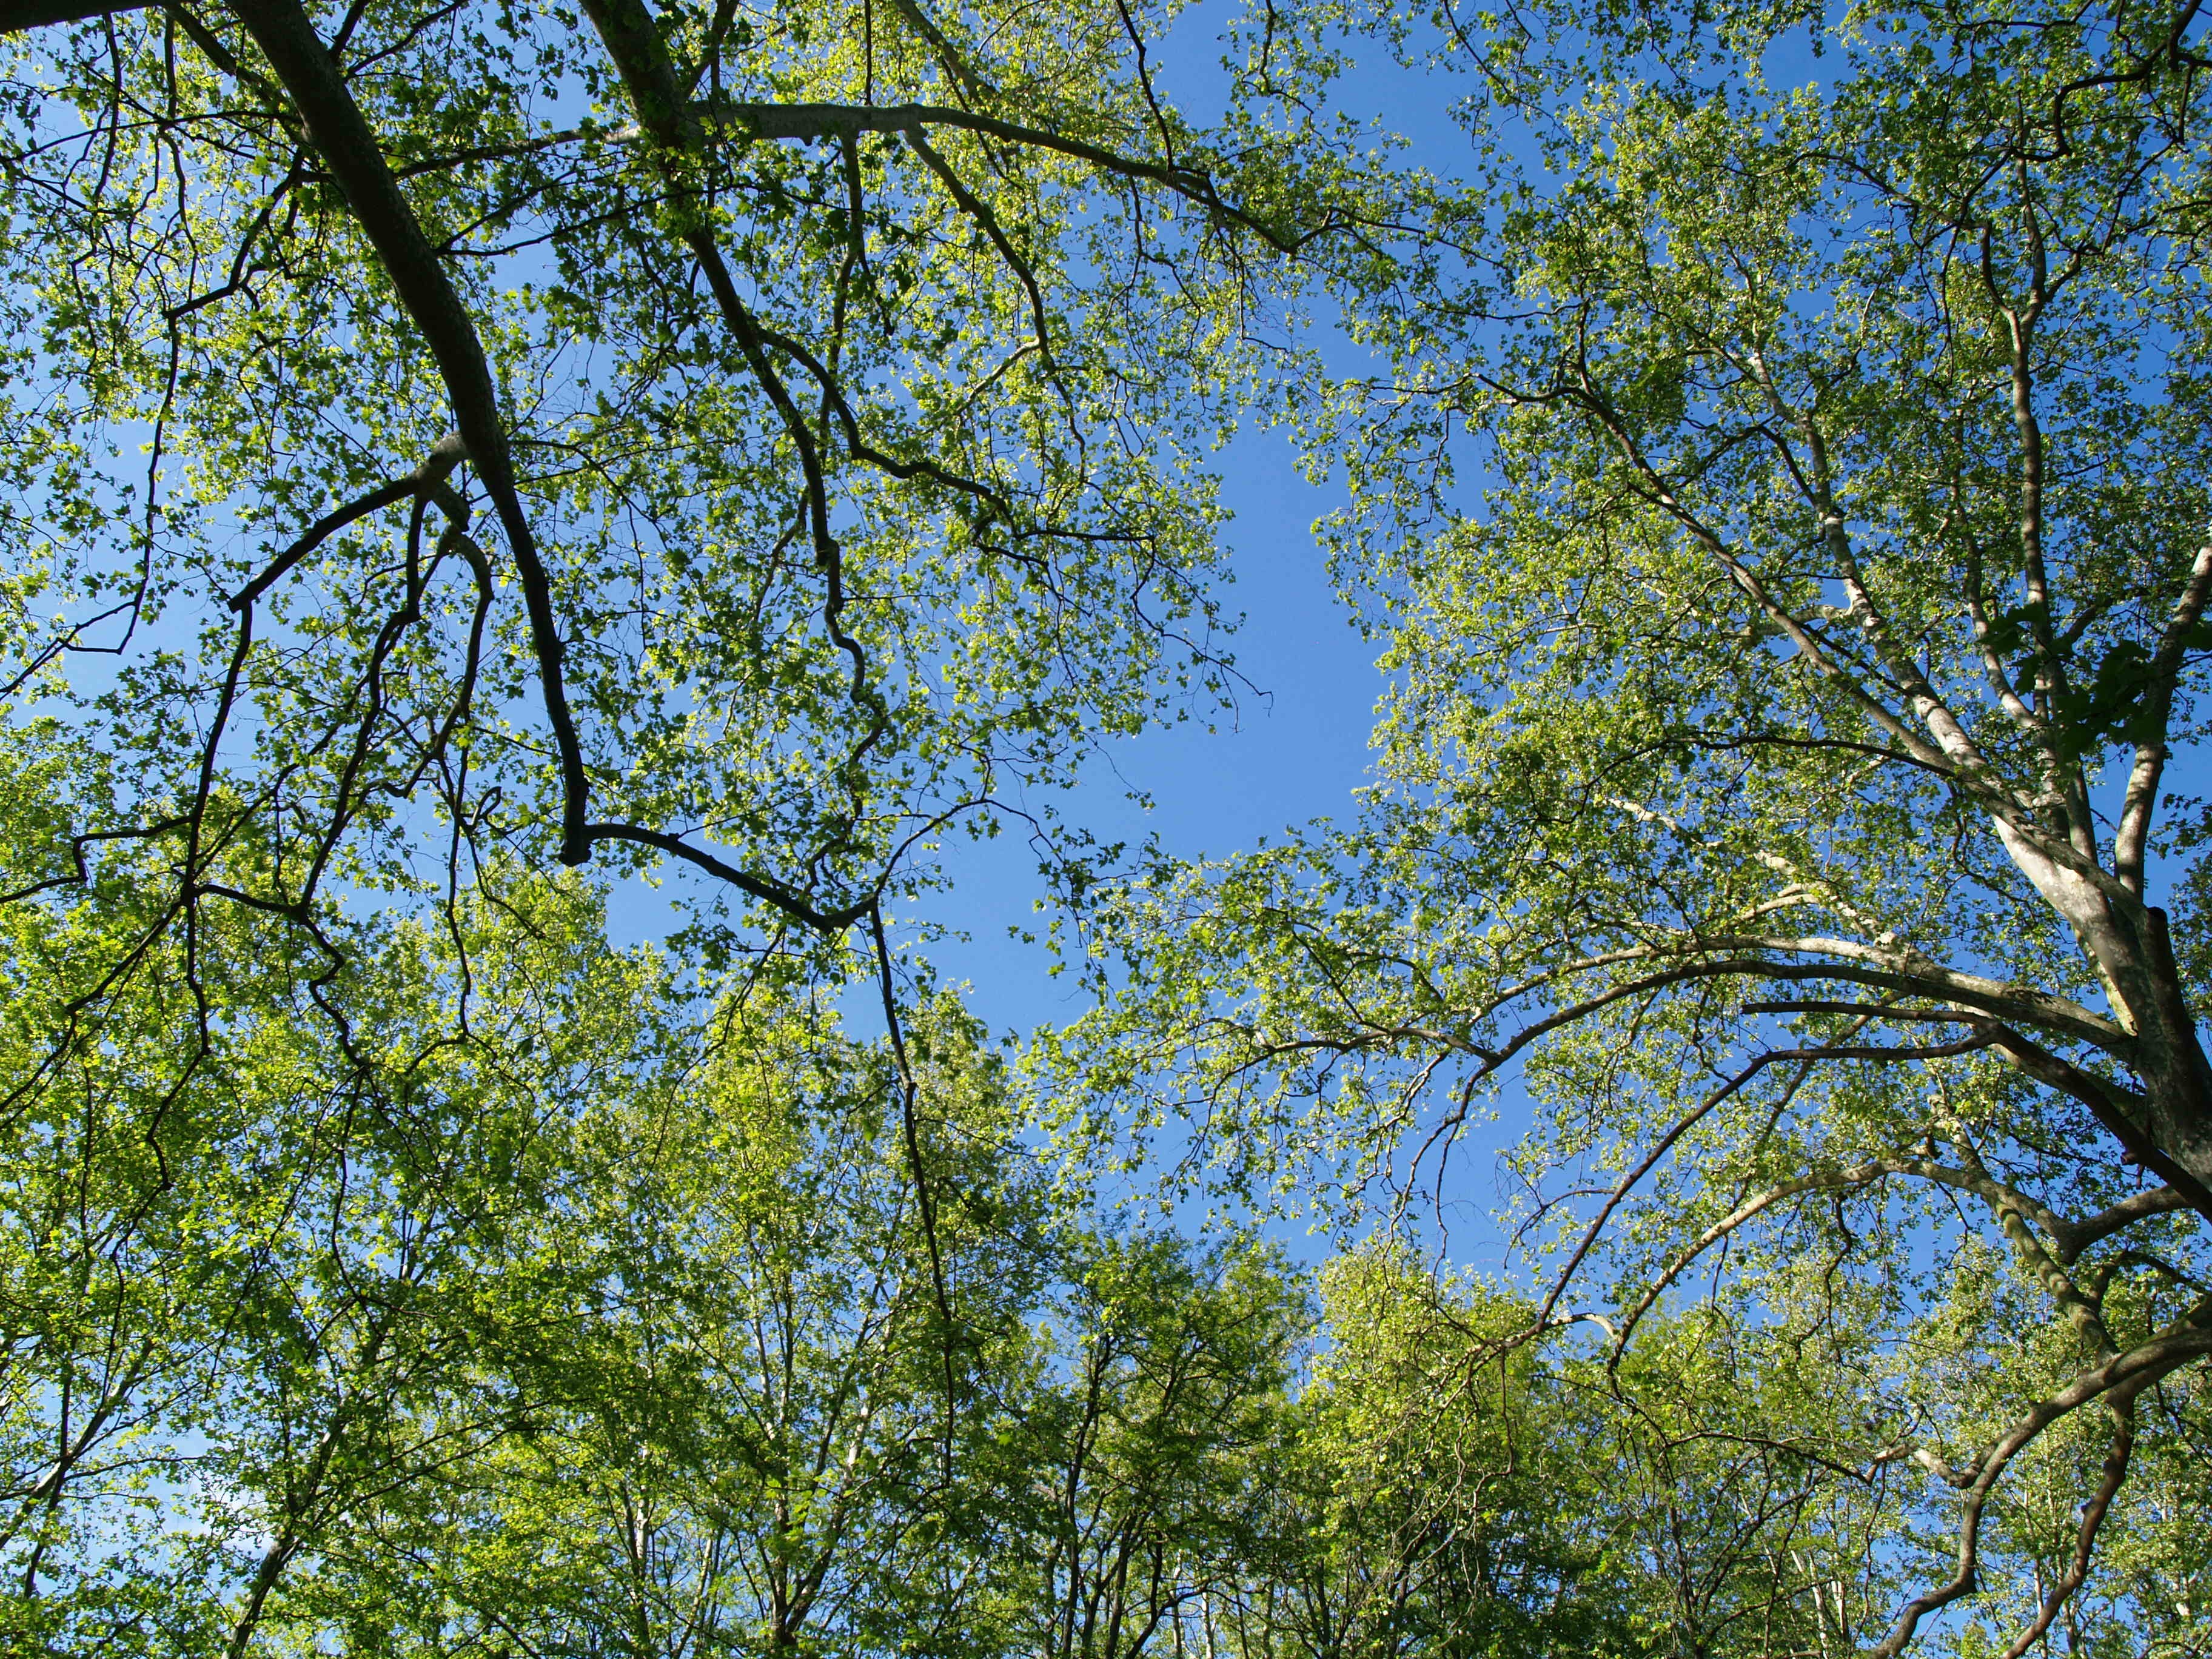
tree, nature, forest, branch, plant, sky, meadow, sunlight, leaf, flower, birch, autumn, park, trees, leaves, branches, deciduous, woodland, habitat, ecosystem, flowering plant, natural environment, woody plant, temperate broadleaf and mixed forest, land plant